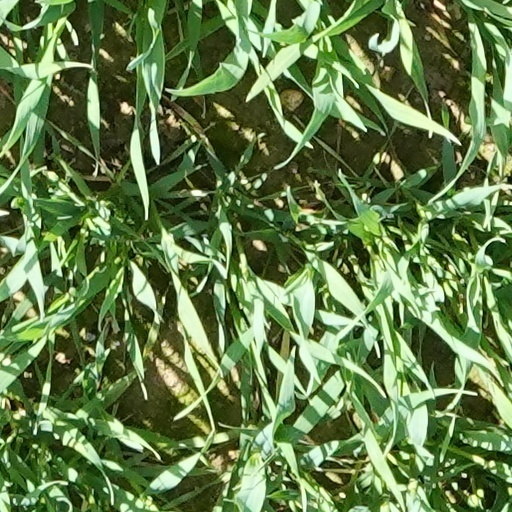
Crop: wheat